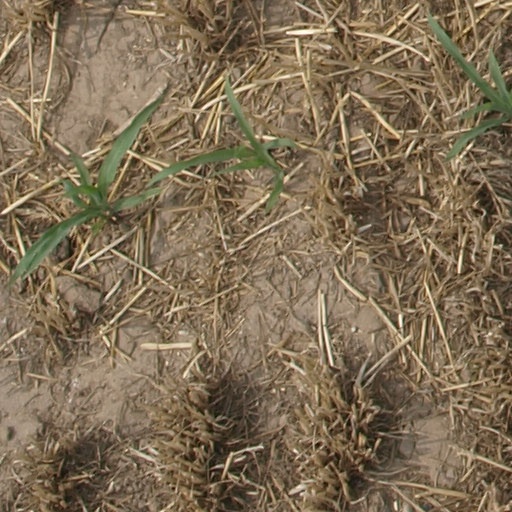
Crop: maize; corn